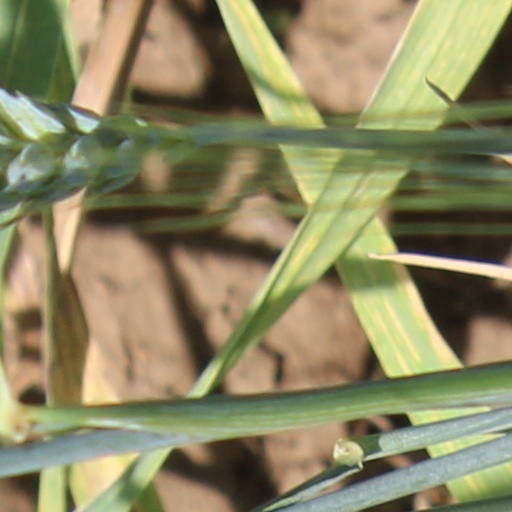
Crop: wheat